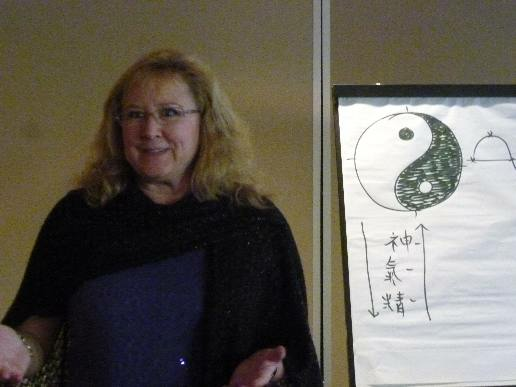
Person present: Yes